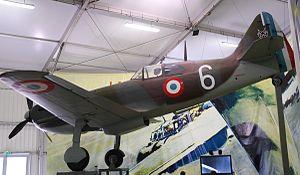
Pierre Le Gloan est un as français de la Seconde Guerre mondiale, né le 6 janvier 1913 à Kergrist-Moëlou, mort le 11 septembre 1943 à Ouillis, en Algérie française. Il compte 21 victoires, dont 18 homologuées.
La Base Ecole 708 « Commandant Mézergues » est une ancienne base de l'Armée de l'air française, installée à Meknès, dissoute en 1961. Elle hébergeait l'école de chasse « Christian Martell » depuis 1947.
Le musée de l'Air et de l'Espace du Bourget est le plus important musée aéronautique de France ; il est le plus ancien et l'un des plus grands du monde. Situé sur le territoire des communes de Dugny et Le Bourget, ses espaces ouverts au public sont dans la partie sud-est de l'emprise de l'aéroport du Bourget, qui est lui-même au nord-est de Paris. Ils sont à proximité de l'aérogare du Bourget et du Bureau d'enquêtes et d'analyses pour la sécurité de l'aviation civile.